Kou Voravong

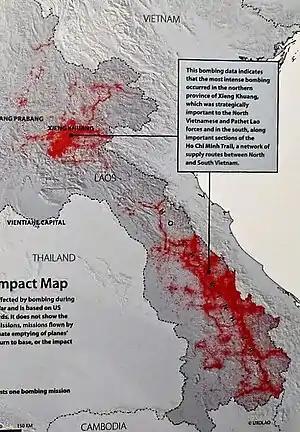
Areas bombed by the US Air Force from 1964 to 1973. In the North, the Plain of Jars and in the Southeast, the Ho Chi Minh Trail.

In 1953, when the Pathet Lao, which rebellion expended dangerously, occupied the region of Phongsali, while its allied Việt Minh troops managed to control the Tonkin penetration axes to North, threatening the royal capital Luang Prabang, Laos fully entered into the First Indochina War. On October 23, 1953, a Treaty of Amity and Association was signed and France committed to defend Laos against the advance of communist troops. A garrison assigned under the command of General Henri Navarre – whose mission was to prevent any Việt Minh infiltration to Laos – was implanted in a strategic area, in West Tonkin, close to the Laotian border, where were some important runways connecting Luang Prabang to Diên Biên Phu Basin.